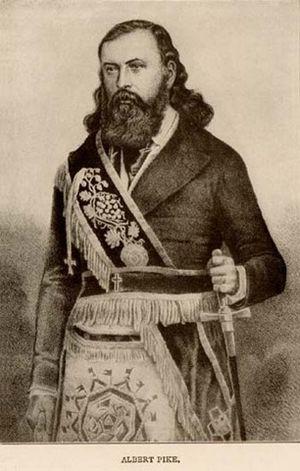
Albert Pike est un avocat, un général confédéré et un écrivain américain né le 29 décembre 1809 à Boston et mort le 2 avril 1891 à Washington.